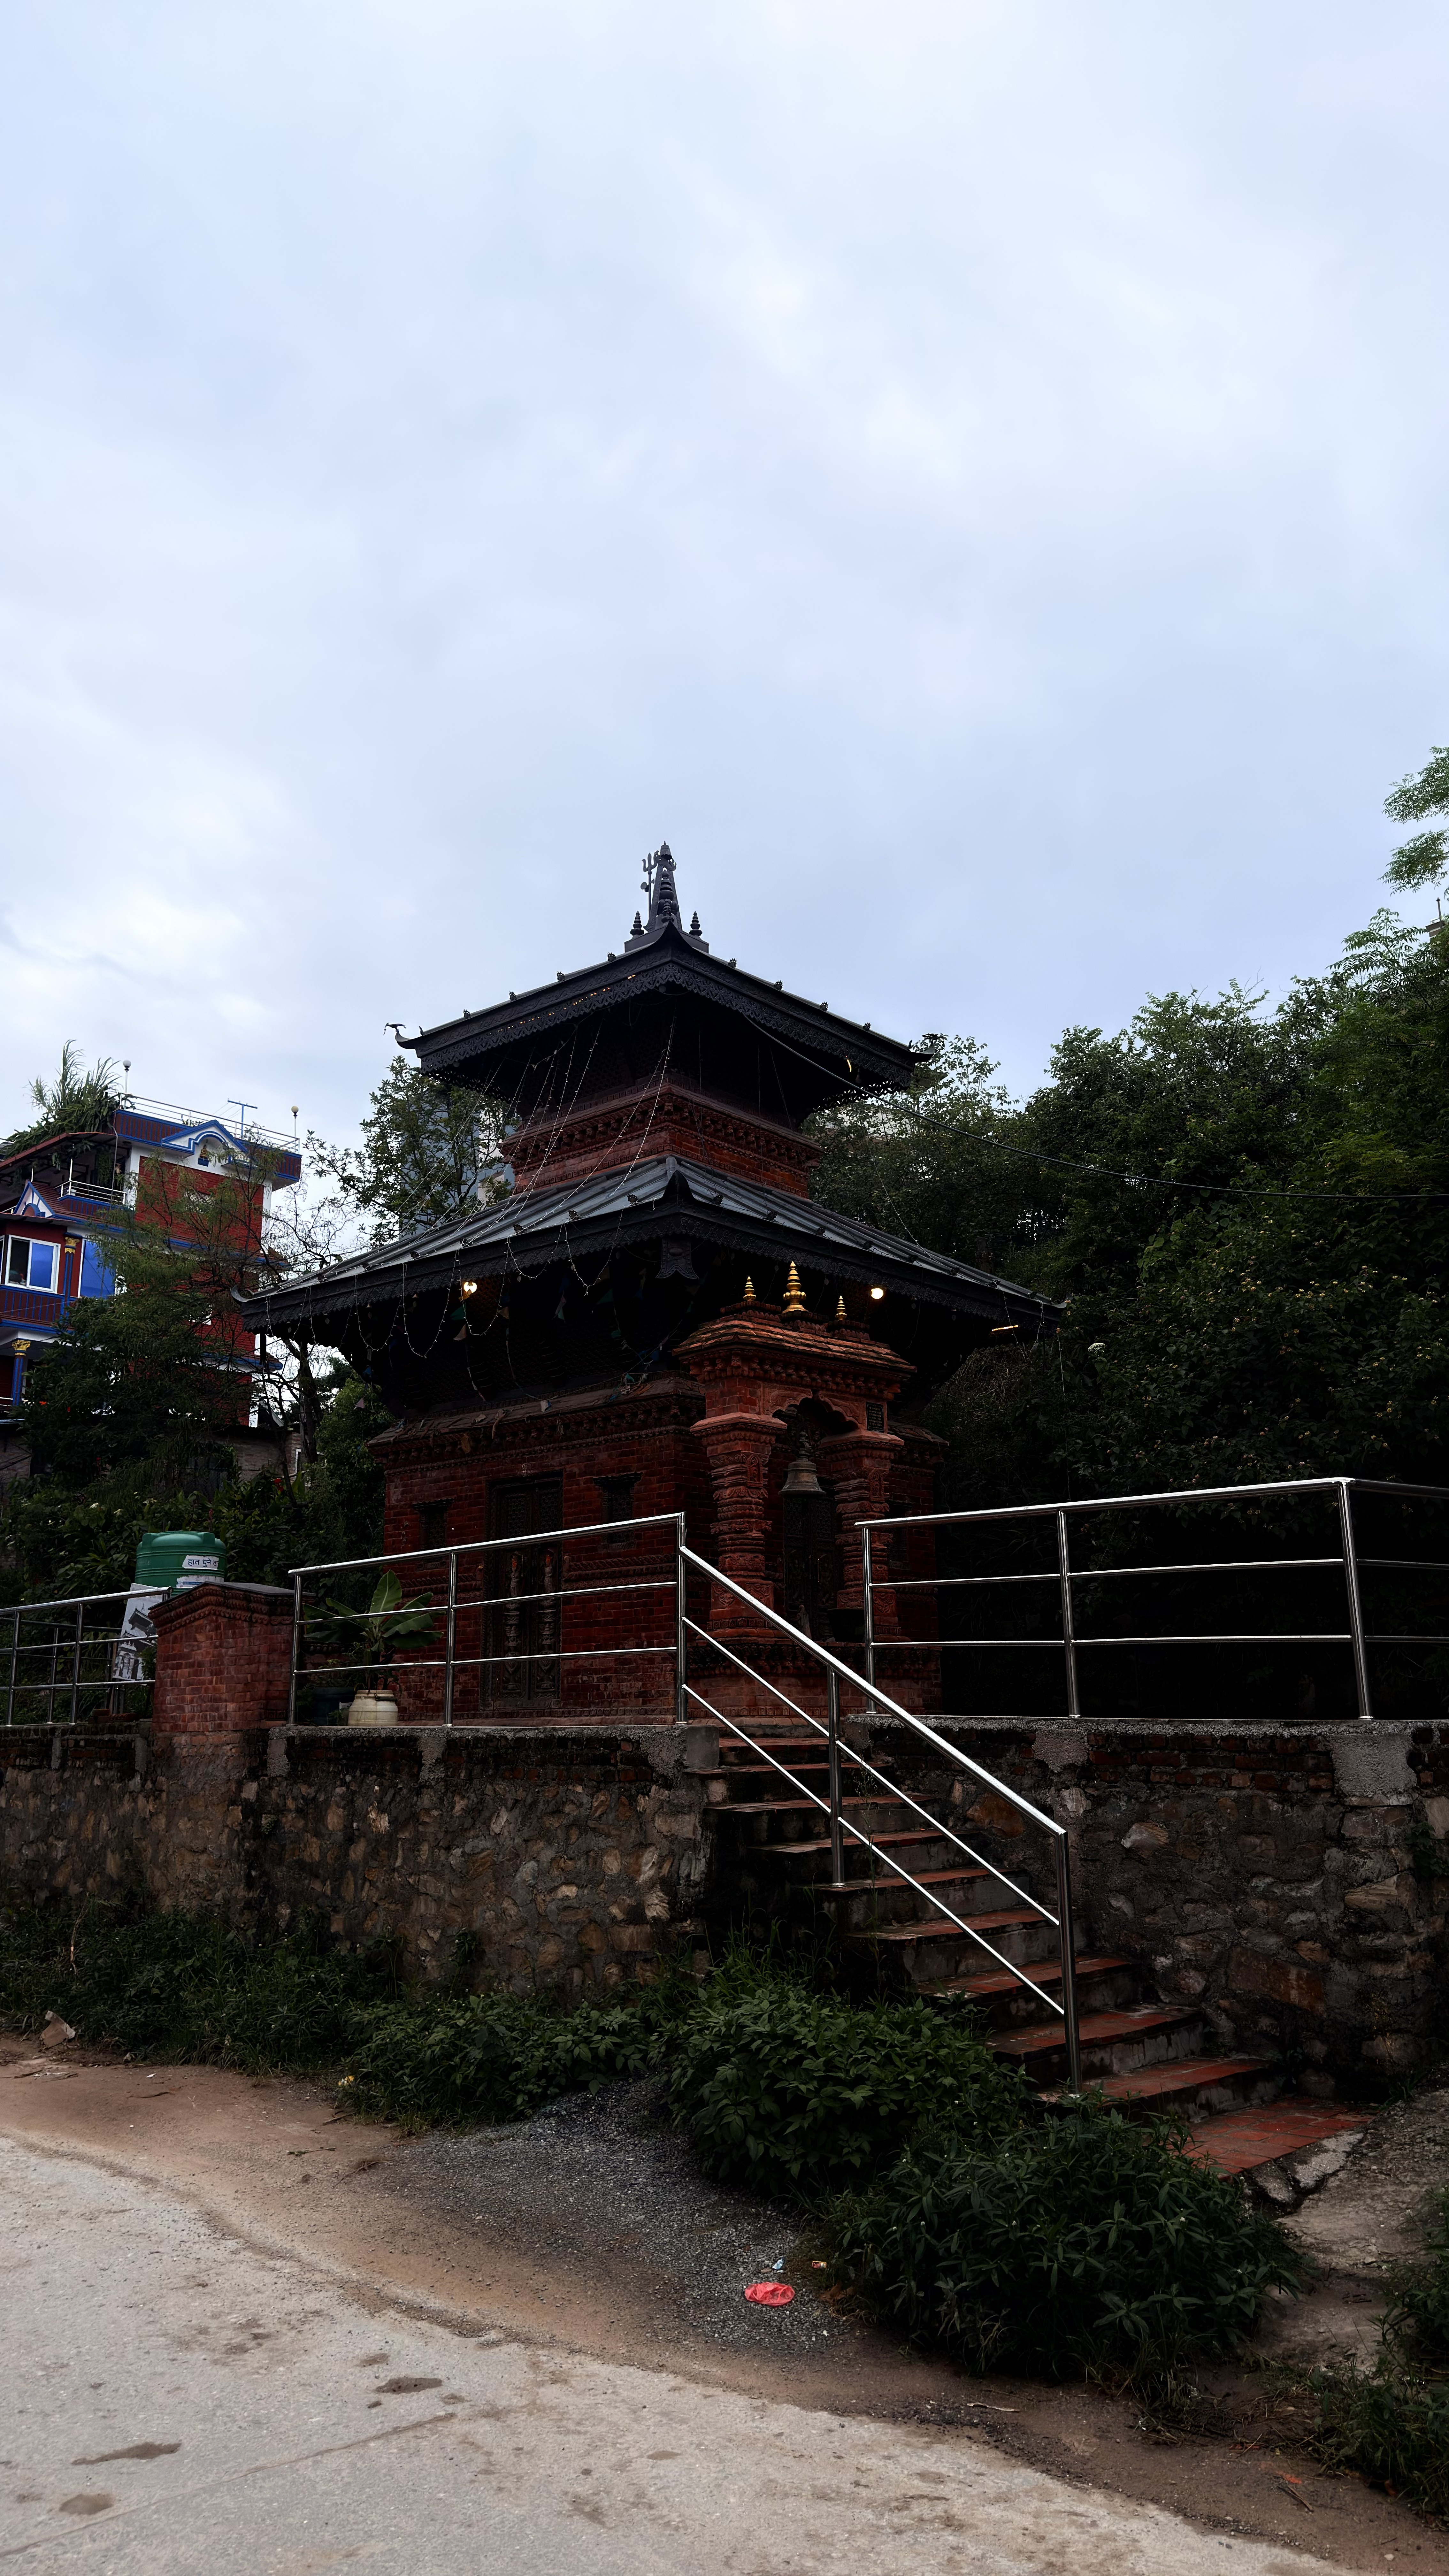
Heritage site: Kareshwor_Mahadev_Temple